Yongkang railway station (Zhejiang)

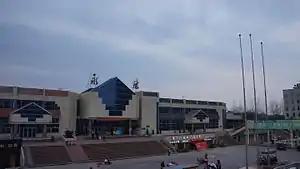

Yongkang railway station was a railway station in Yongkang, Jinhua, Zhejiang, China. It was used by both passengers and freight.